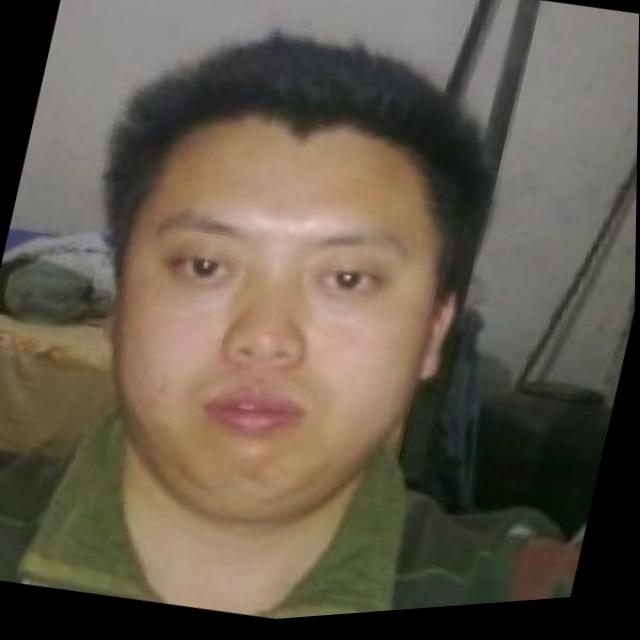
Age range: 21-44